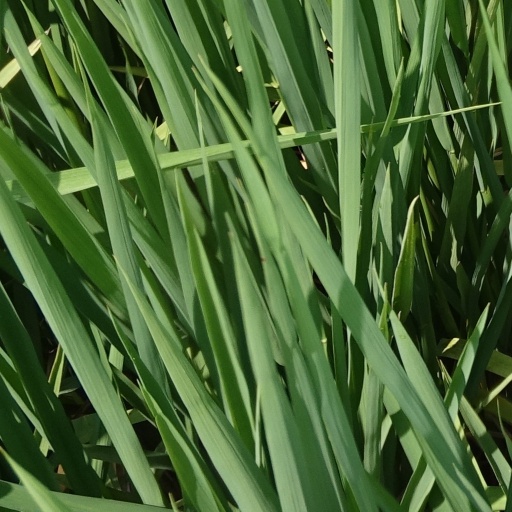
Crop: rice